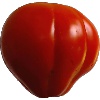
Label: Tomato 1